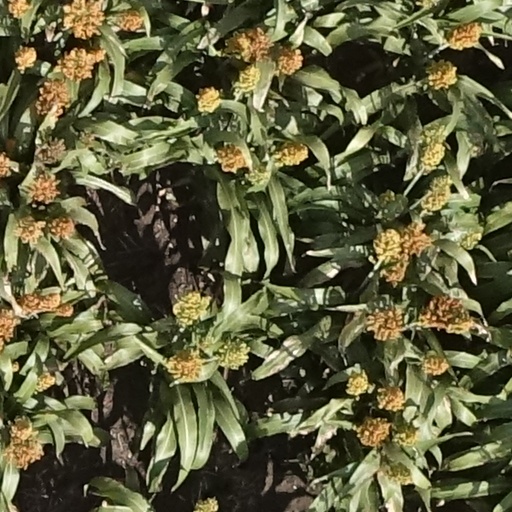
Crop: sorghum